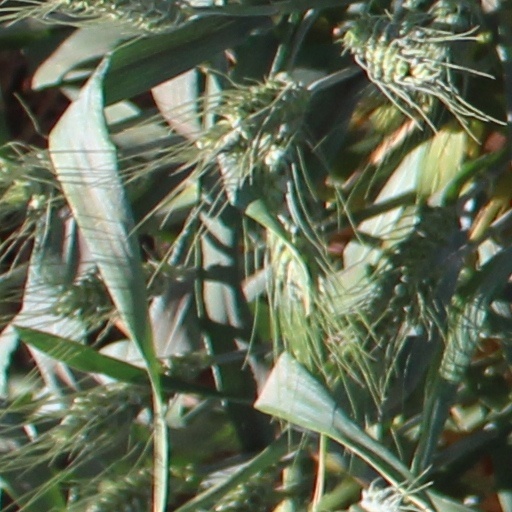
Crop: wheat